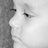
Emotion: neutral